Question: What is knotted?
Tambaya: Menene a ɗaure?
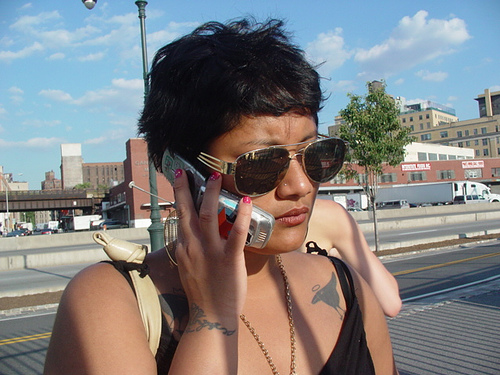
Answer: A purse strap.
Amsa: Igiyar jaka.